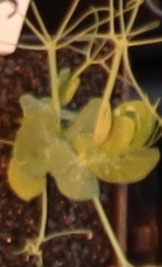
Label: Field Pea